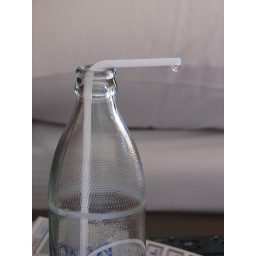
My bottle of water in the hotel, in Thailand.